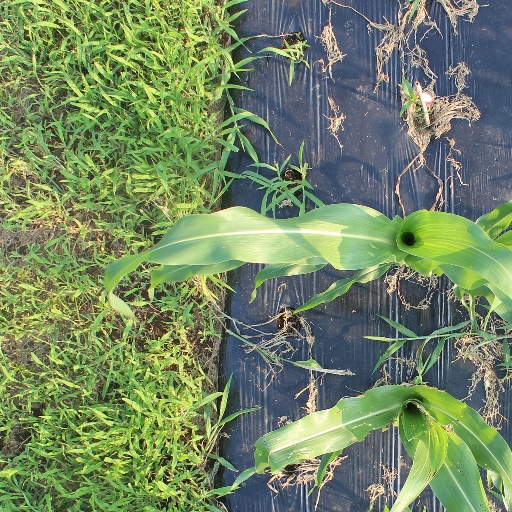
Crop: sorghum